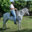
Label: horse